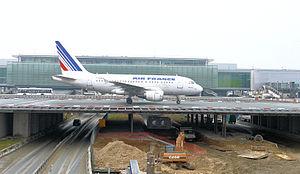
Pont-avion à l'aéroport de Roissy-Charles-de-Gaulle
Un pont-avion est un pont qui permet à des avions de franchir un obstacle en creux, en général une route, une rivière ou des voies de chemin de fer.